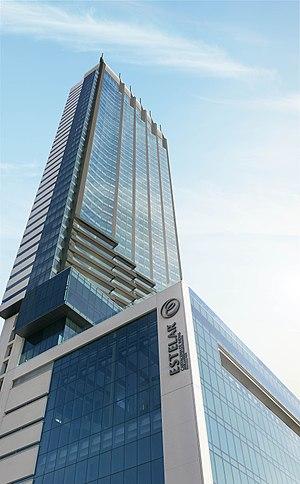
L'Hotel Estelar Bocagrande est un gratte-ciel de 202 mètres construit en 2017 à Carthagène des Indes en Colombie.